Felix Faust

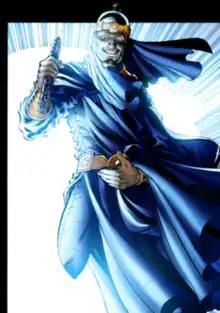
Felix Faust as depicted in "Supergirl" vol. 5 #15 (May 2007). Art by Ian Churchill.

Felix Faust is a supervillain appearing in American comic books published by DC Comics. The character first appeared in "Justice League of America" #10 (1962), created by Gardner Fox and Mike Sekowsky. He is depicted as a mystic sorcerer, obsessed with restoring himself to his former might after being robbed of much of his power during a battle with Doctor Mist. While typically empowered by the demonic powers of a trio of brothers known as the "Demons Three", to whom he sold his soul in a faustian deal, the character also frequently targets other magical entities and objects to strengthen his power, putting him frequently at odds with numerous superhero teams.